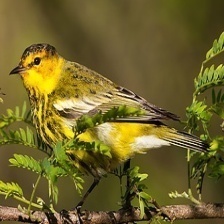
Species: CAPE MAY WARBLER
Scientific name: SETOPHAGA TIGRINA